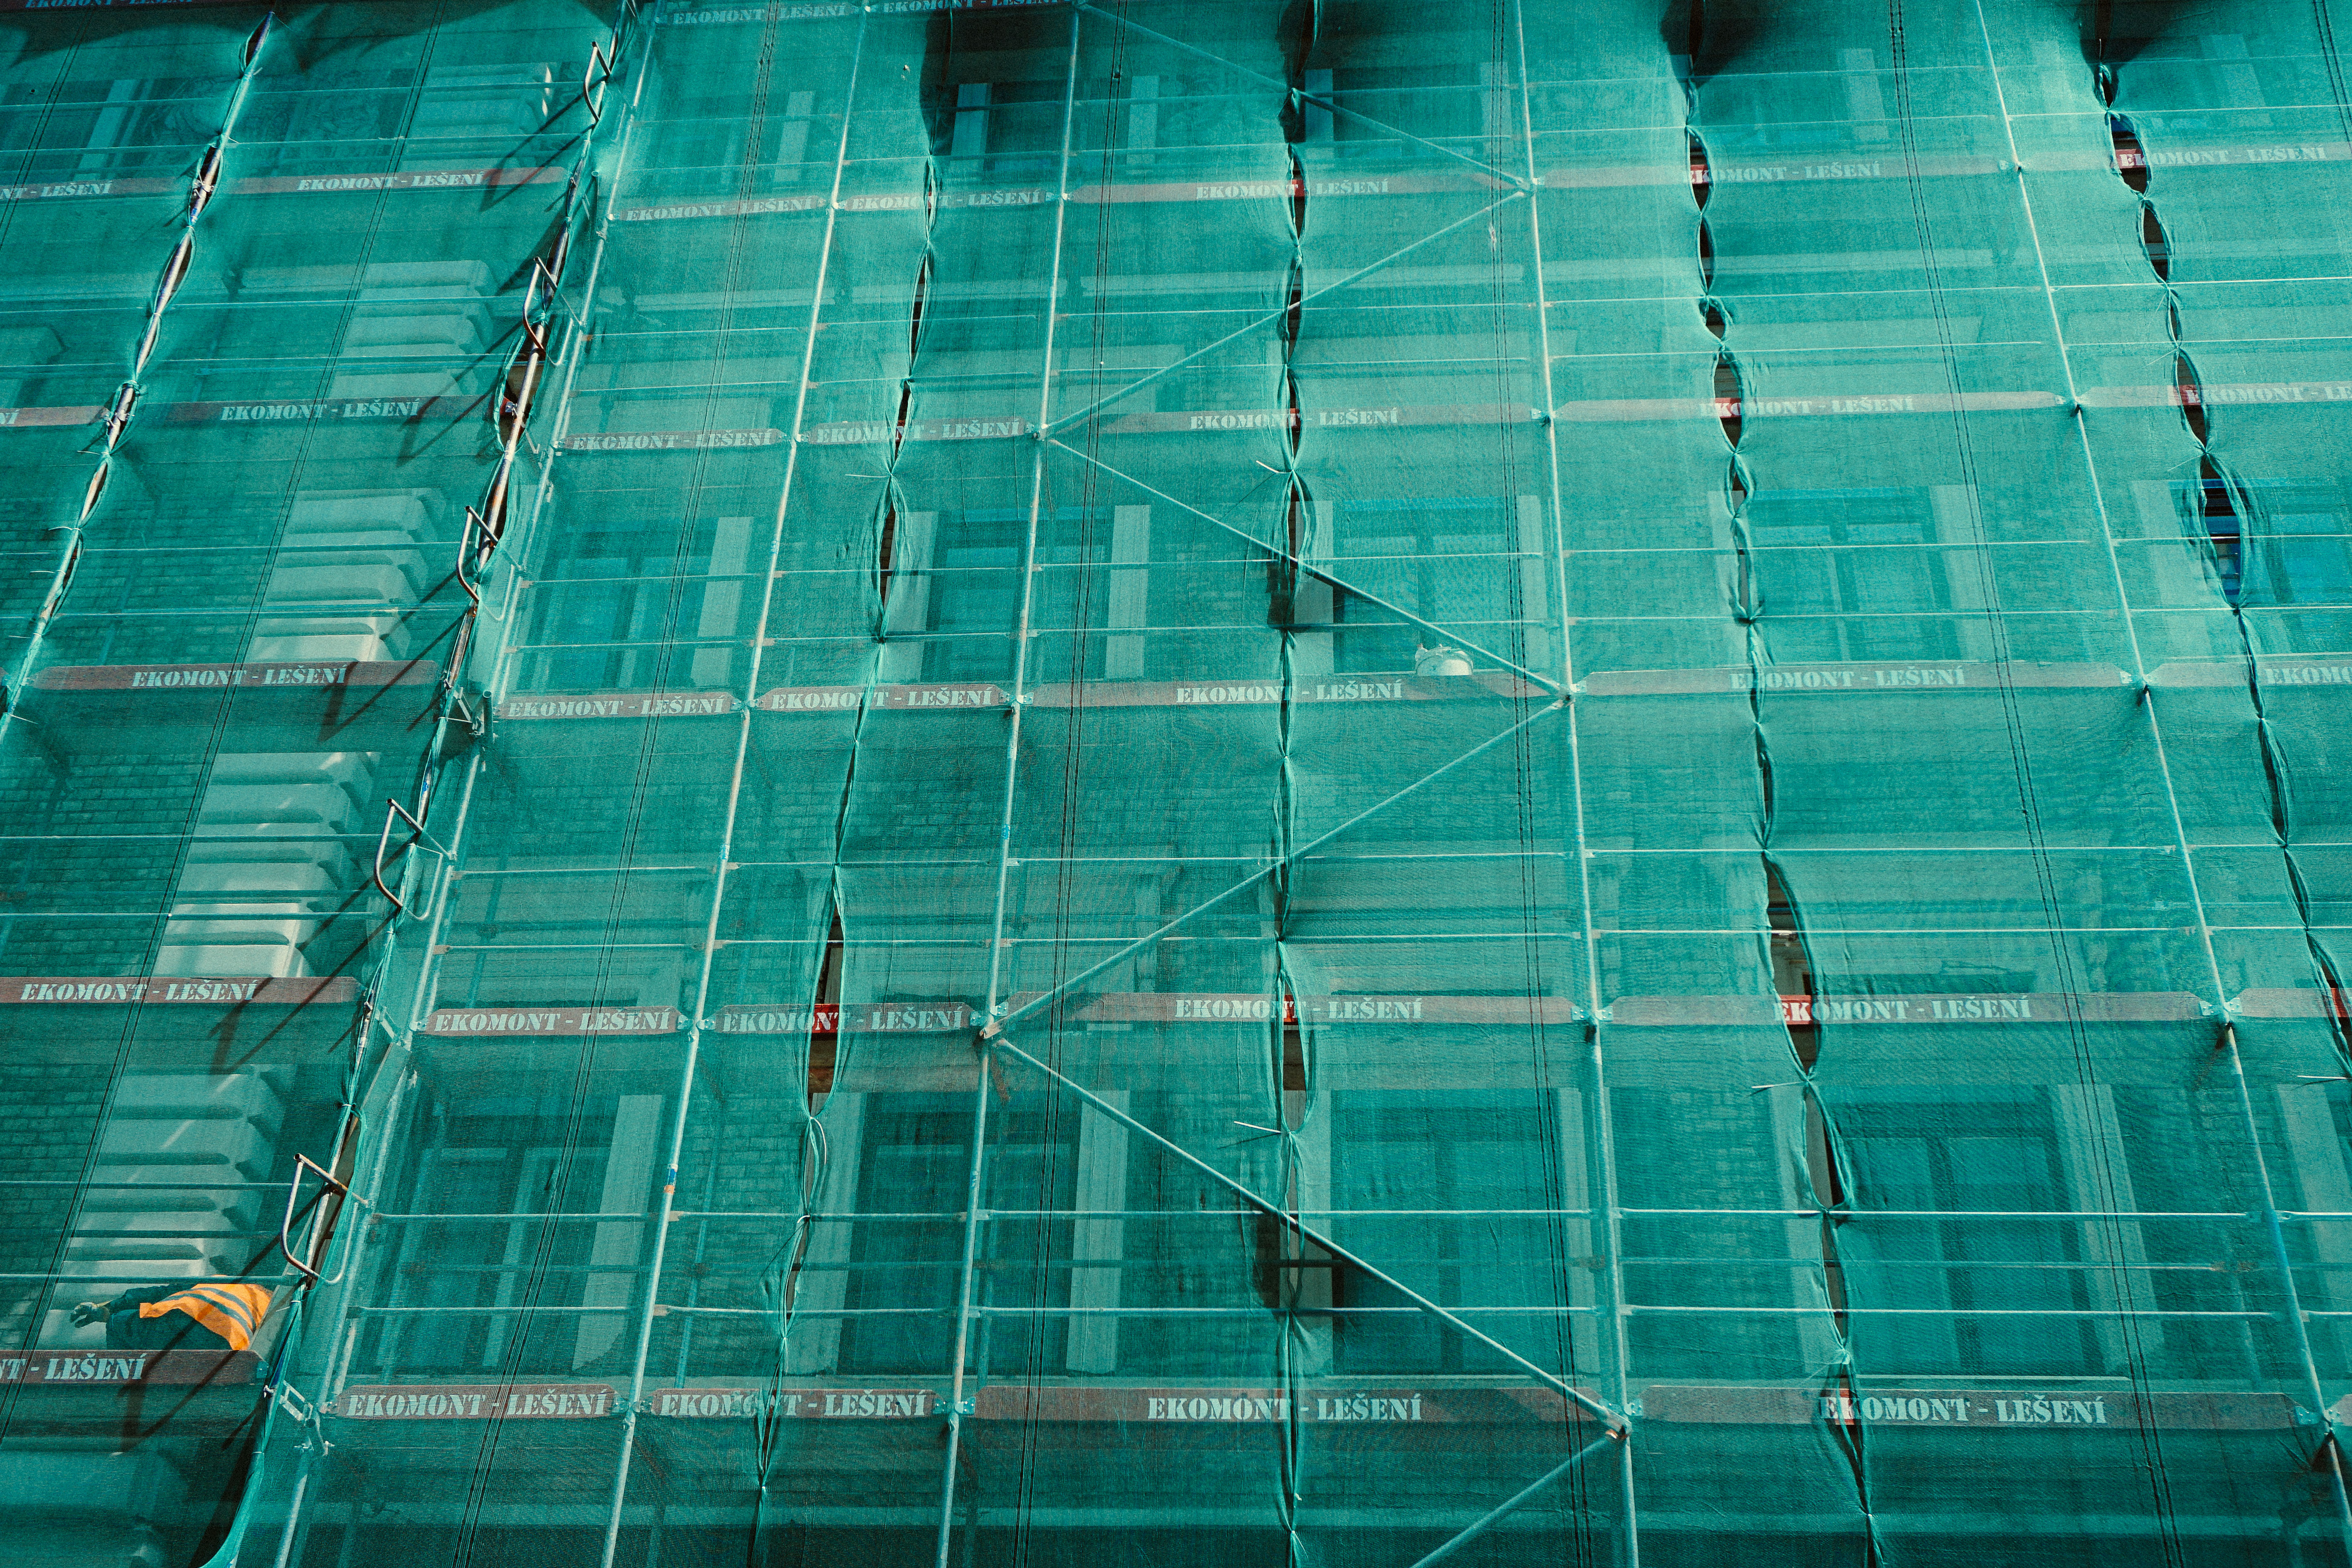
architecture, texture, floor, glass, perspective, building, skyscraper, wall, construction, line, green, reflection, color, facade, blue, stadium, art, design, windows, net, symmetry, shape, low angle shot, flooring, daylighting